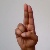
The image shows a hand gesture representing the letter 'U' in Indian Sign Language.